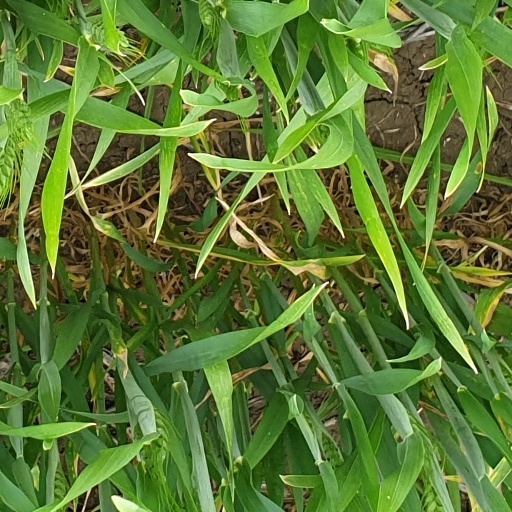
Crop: wheat